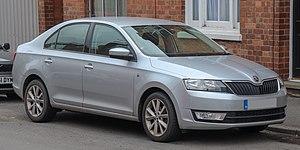
Une automobile compacte est une automobile familiale de taille moyenne, correspondant au segment C. Elles se situent entre les citadines polyvalentes et les familiales routières. Ce sont les petites berlines, qui cherchent un compromis en matière de dimension pour être adaptées, dans la mesure du possible, à tous les types de circulation, en visant une clientèle plus familiale que le segment B. En Europe, leur taille varie en moyenne de 4,20 m à 4,50 m. On considère en Amérique du Nord que le volume intérieur des compactes est entre 2 830 L et 3 115 L.